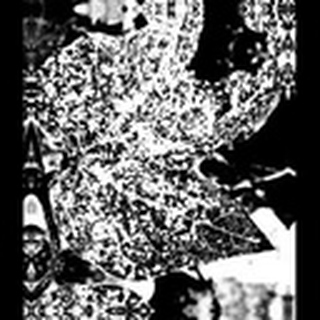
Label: cotton_powdery_mildew